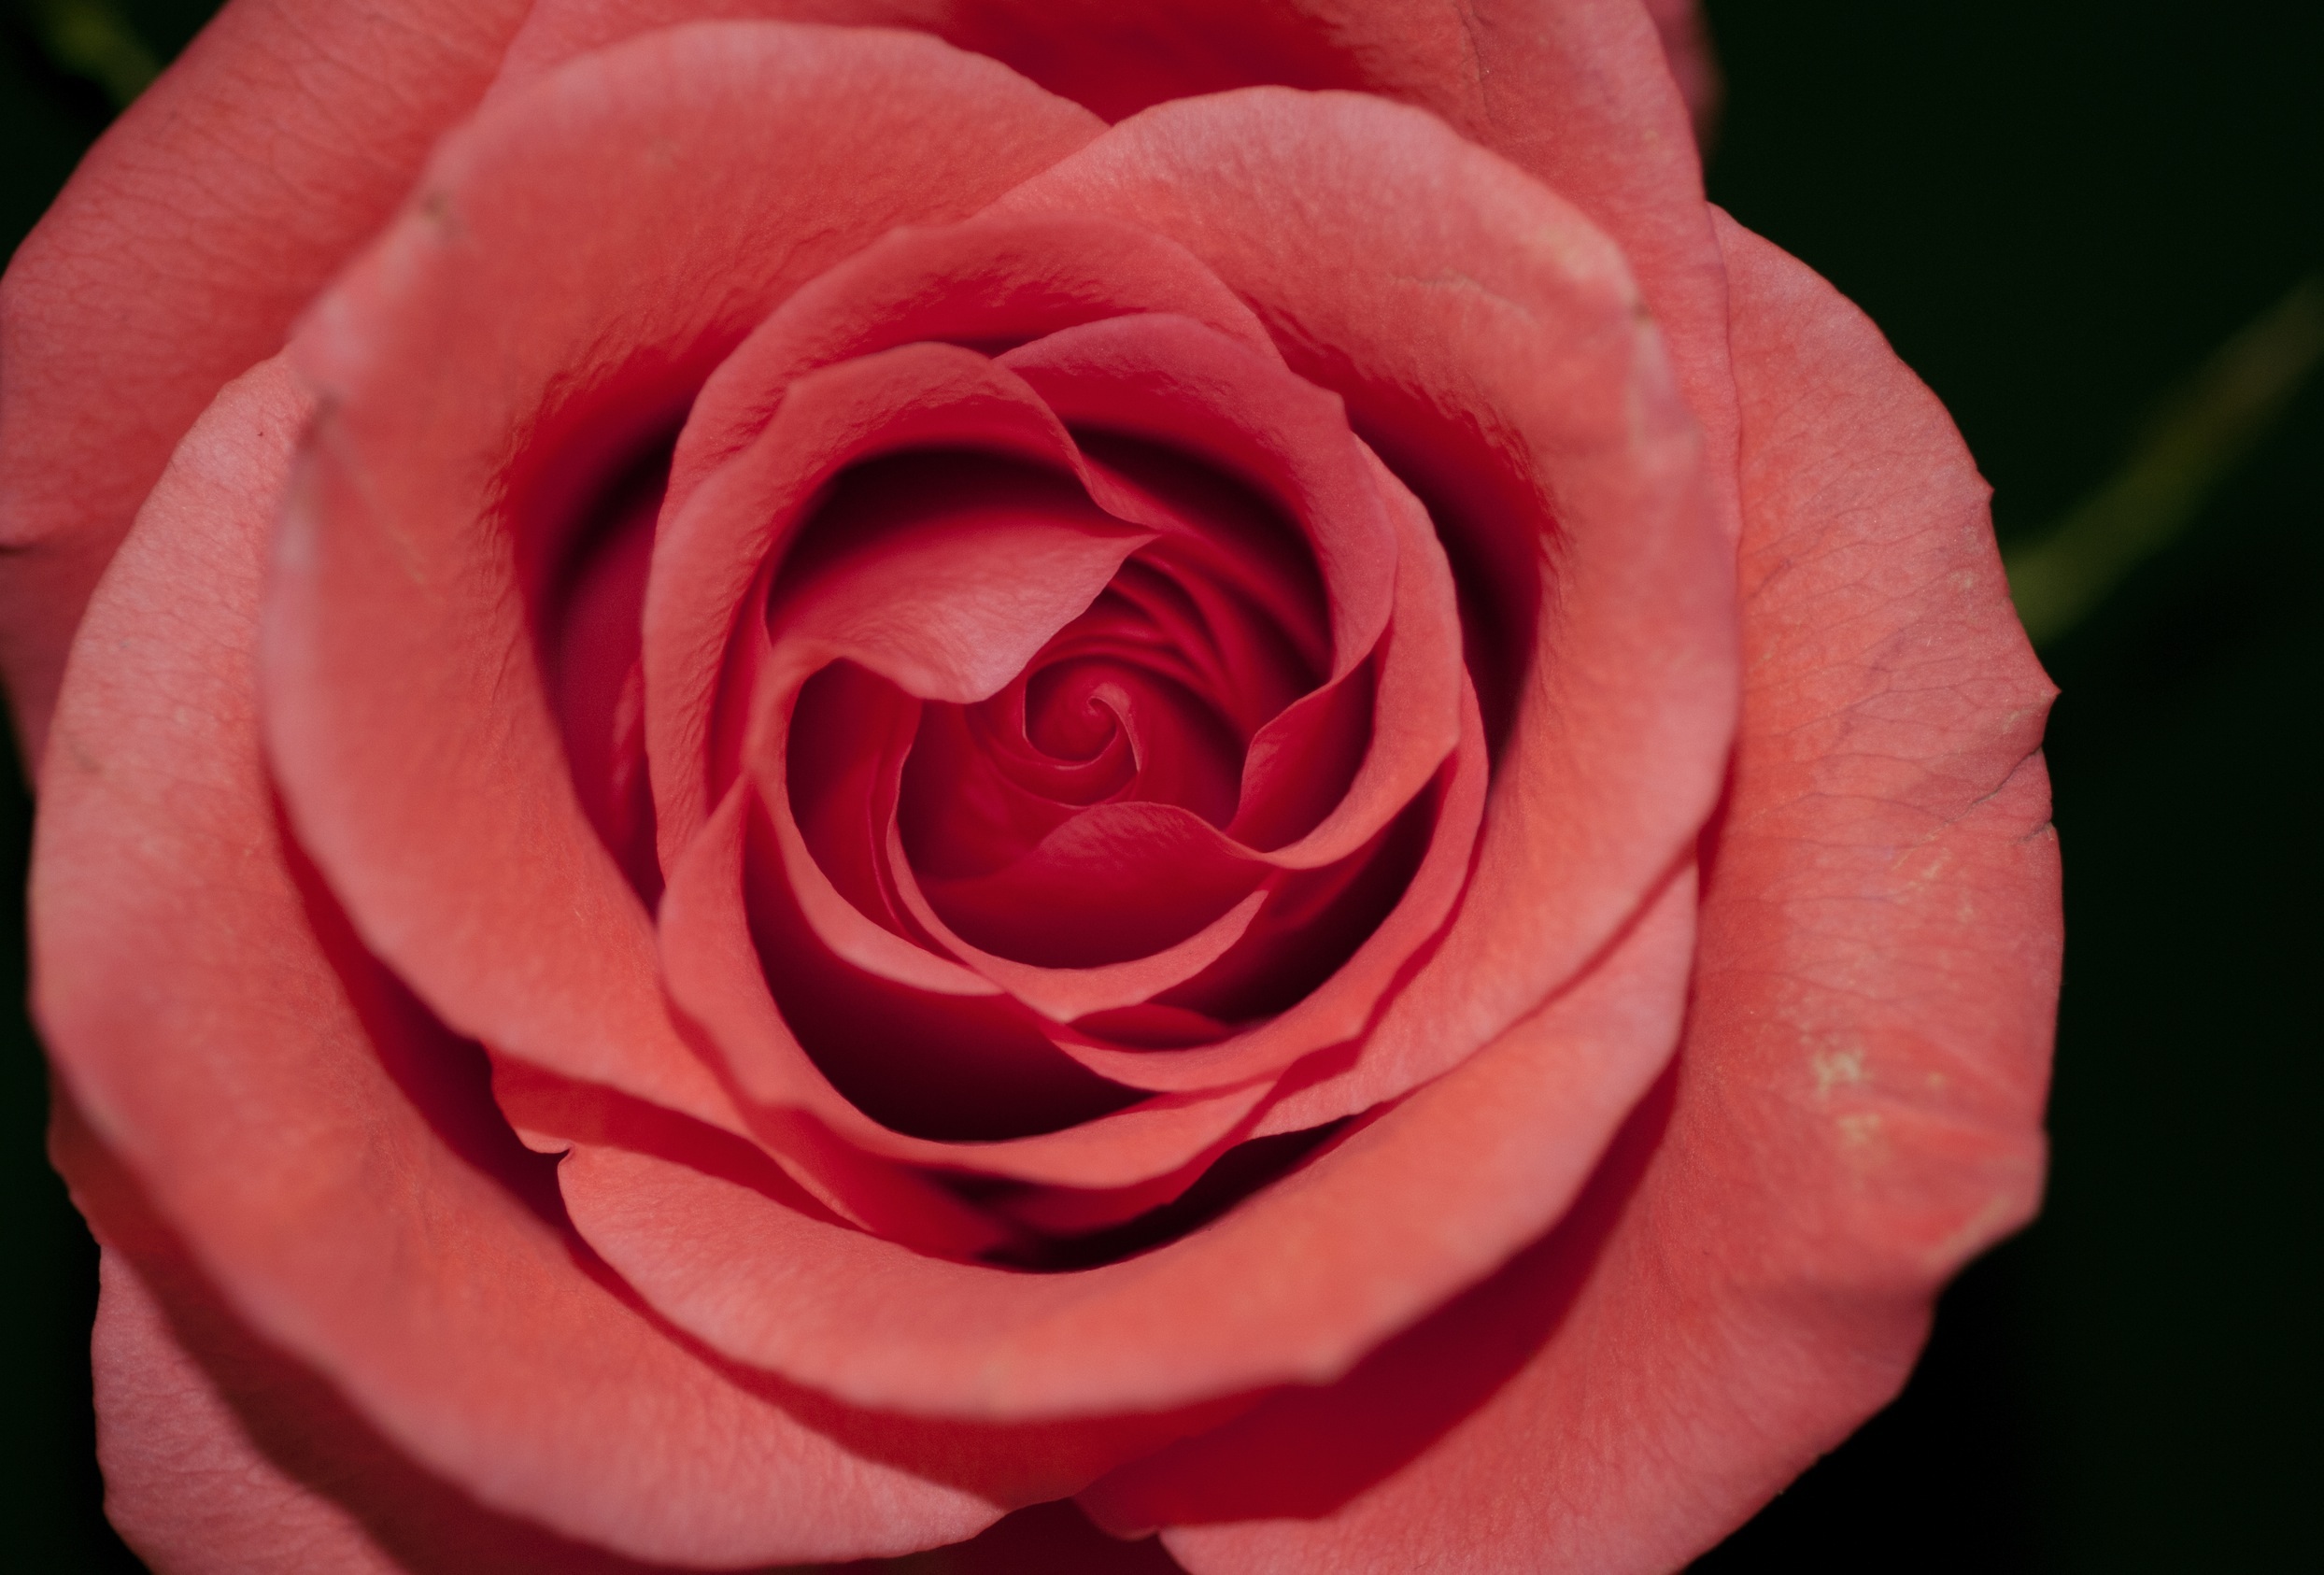
nature, plant, flower, petal, bloom, floral, love, rose, red, romance, romantic, pink, flora, close up, petals, passion, anniversary, valentine, floribunda, valentines, macro photography, flowering plant, garden roses, rose family, plant stem, land plant, rosa centifolia, rose order